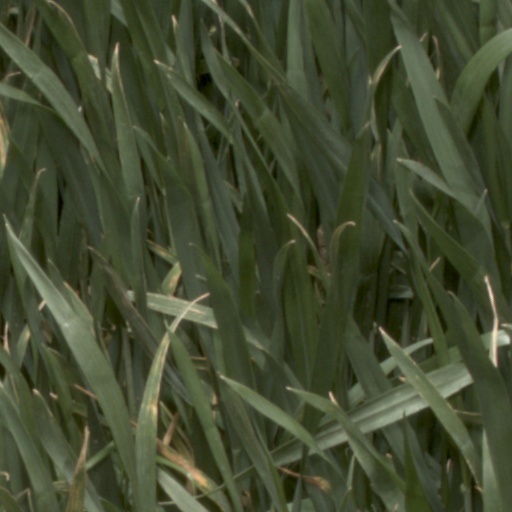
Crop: wheat